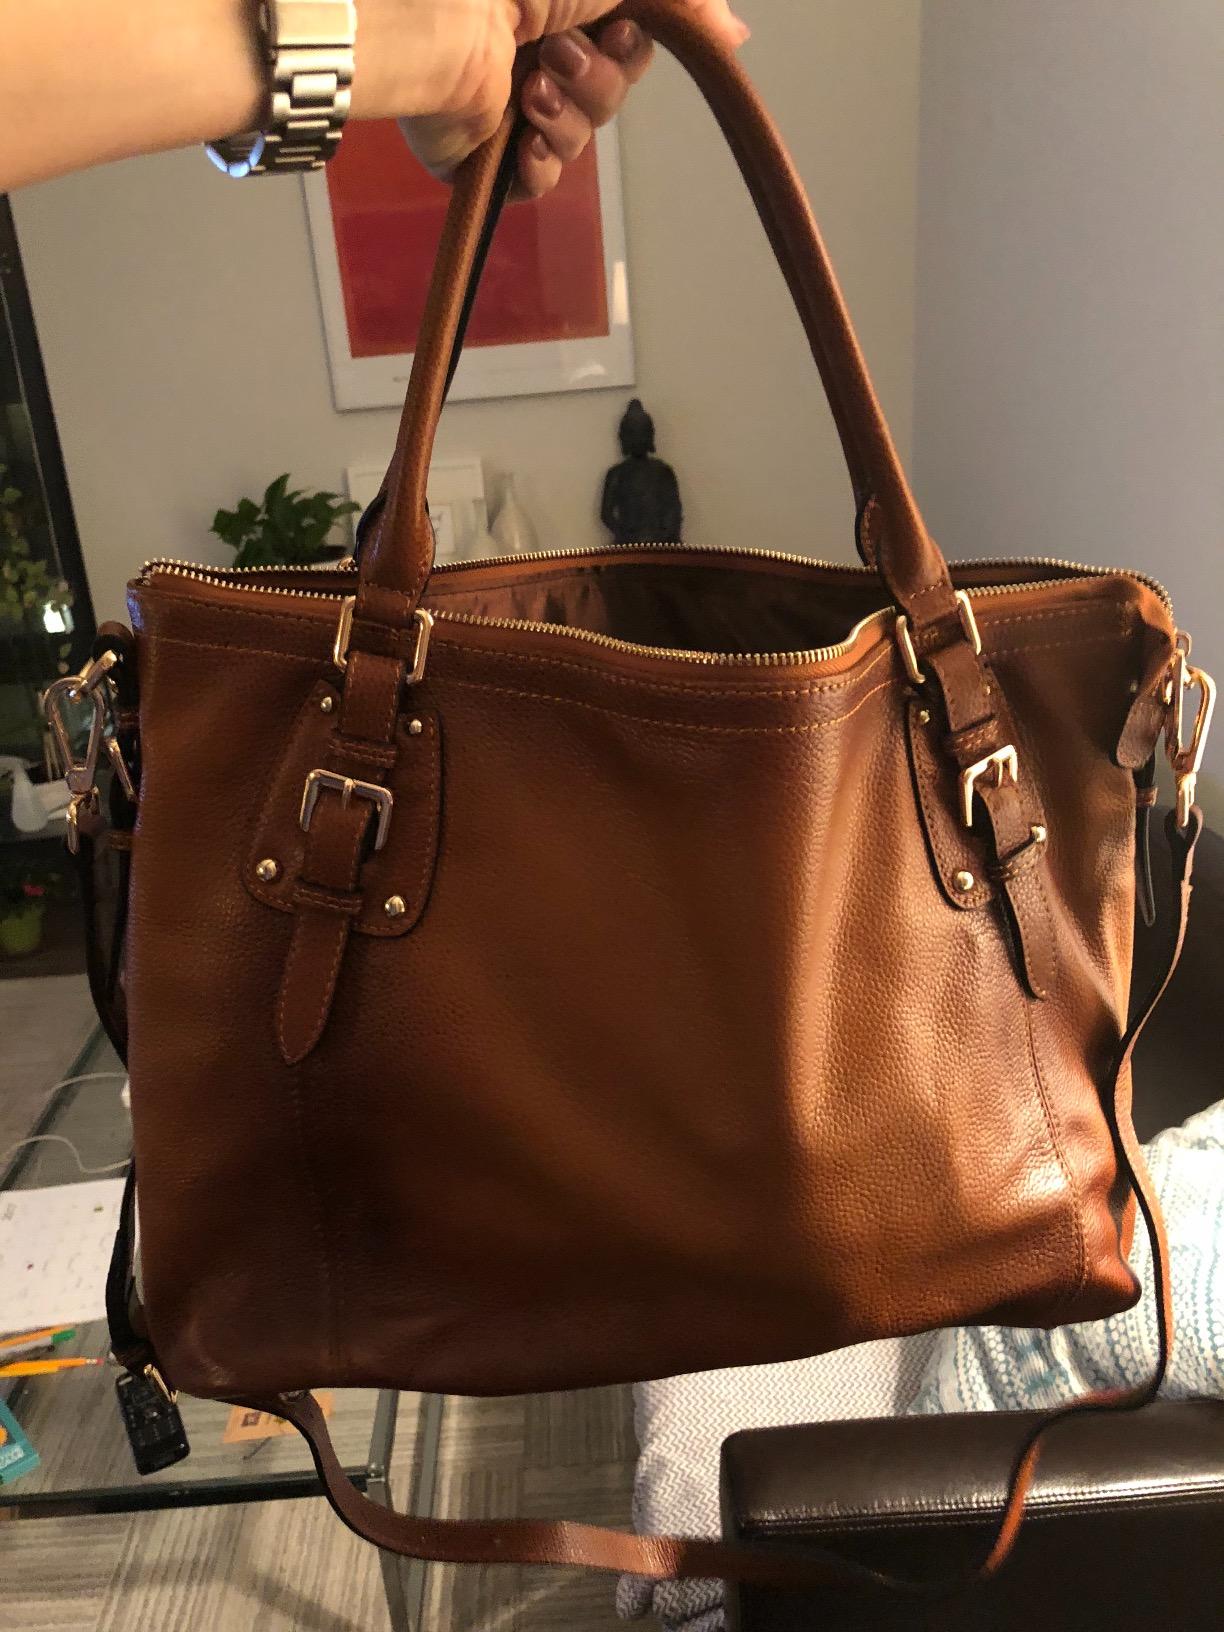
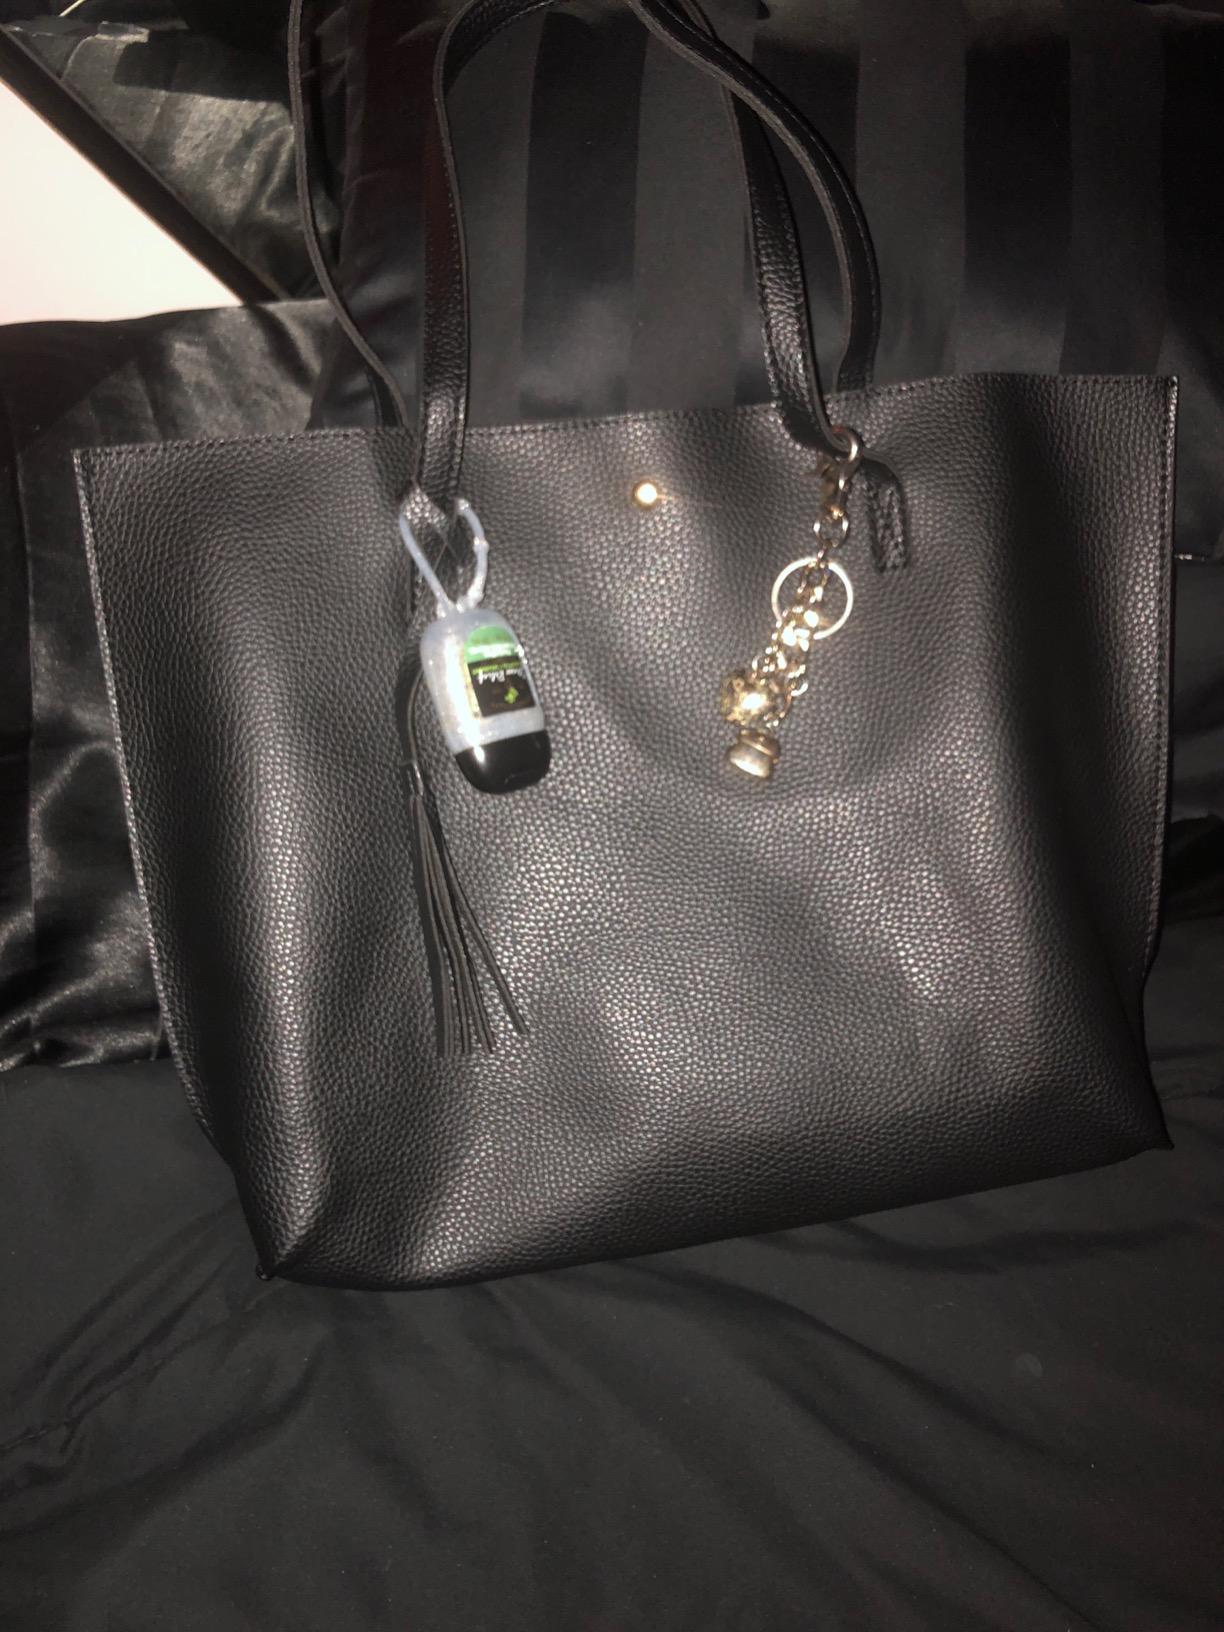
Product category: accessories_handbag
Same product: no